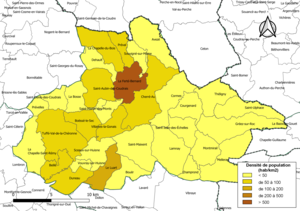
Carte des densités de population (millésimée 2016) des communes de la Communauté de communes du Pays de l'Huisne Sarthoise, département de la Sarthe, France. Composition au 1er janvier 2019.
La communauté de communes du Pays de l'Huisne Sarthoise est une communauté de communes française du Perche, située dans le département de la Sarthe et la région Pays de la Loire.